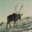
Label: deer